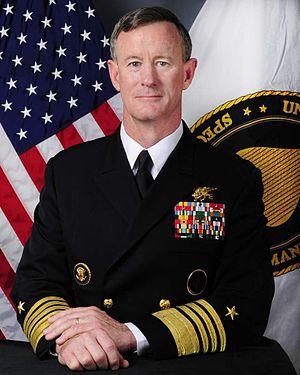
William Harry McRaven, né le 6 novembre 1955 à Pinehurst, est un amiral américain à la tête du United States Special Operations Command du 8 août 2011 au 1ᵉʳ septembre 2014. Il avait auparavant dirigé, de juin 2006 à mars 2008, le commandement des opérations spéciales en Europe, une composante du commandement des forces des États-Unis en Europe, et le Joint Special Operations Command du 13 juin 2008 au 8 août 2011.